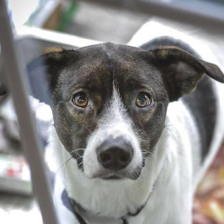
Label: animals